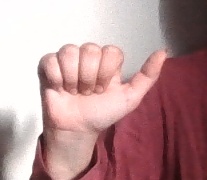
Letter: dhad